Noctua interjecta

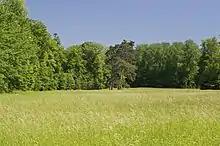
Habitat in France

The larvae feed on various grasses and herbaceous plants such as meadowsweet ("Filipendula ulmaria") and common mallow ("Malva sylvestris").